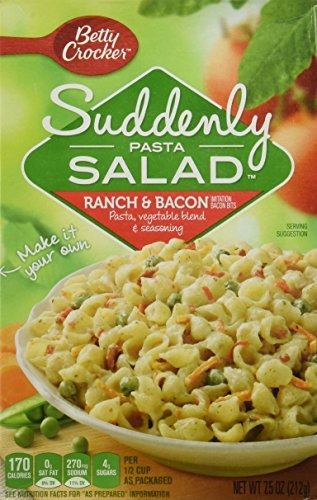
Item Name: Betty Crocker, Suddenly Salad, Ranch & Bacon Pasta, 7.5oz Box (Pack of 3)
Bullet Point 1: Betty Crocker
Bullet Point 2: Suddenly Salad Pasta
Bullet Point 3: Ranch & Bacon
Bullet Point 4: 7.5oz Box
Bullet Point 5: Pack of 3
Product Description: Betty Crocker, Suddenly Pasta Salad, Ranch & Bacon Flavor, 7.5oz Box, Pack of 3
Value: 22.5
Unit: Ounce

Price: 2.99